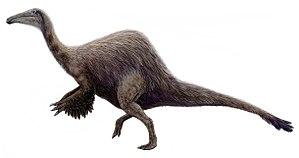
La formation de Nemegt est une formation géologique du bassin de Nemegt. Ce bassin est situé dans la partie nord-ouest du désert de Gobi, dans le sud de la Mongolie. La formation de Nemegt est datée du Crétacé supérieur ; elle est réputée pour sa richesse en fossiles.